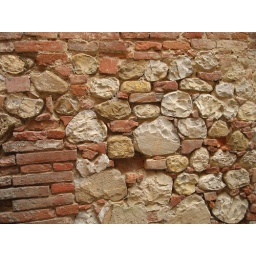
wall across my 400 year old house in Monteleone d'Orvieto (Umbria, Italia)